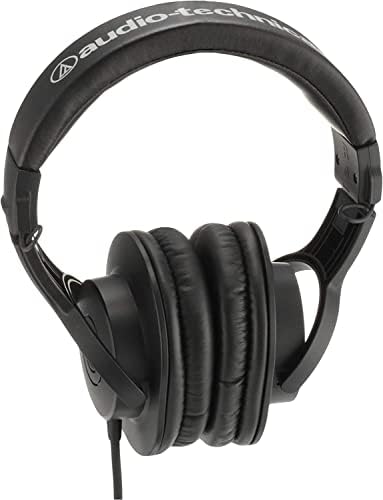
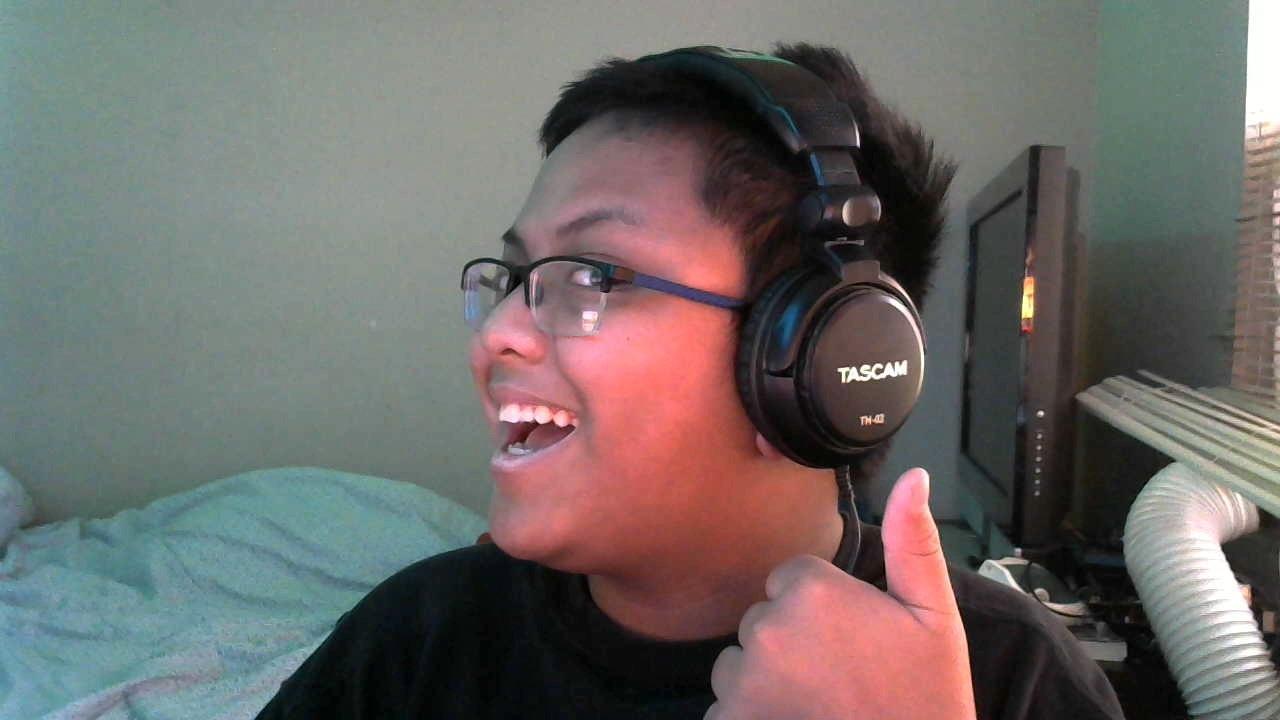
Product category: headphones
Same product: no